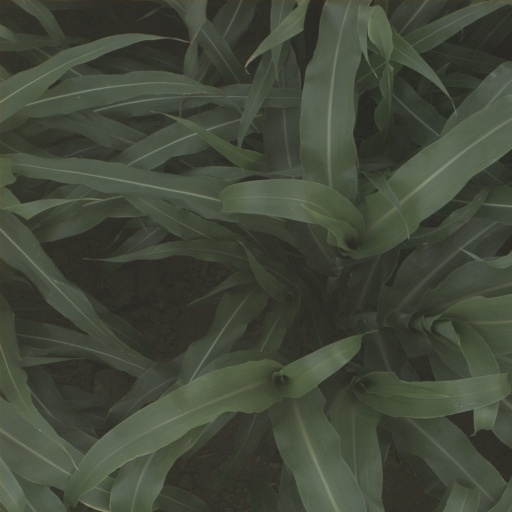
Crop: sorghum